List of songs recorded by Ethel Cain

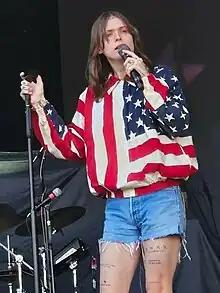
Cain performing at the Gunnersbury Park in 2023.

The American singer-songwriter and record producer Hayden Silas Anhedönia has recorded songs for one studio album, three extended plays (EPs), and one other studio recording as Ethel Cain, as well as other projects with different monikers. She became interested in music from a young age, studying classical piano at age eight, and being involved in a church choir. After publishing demos of songs on SoundCloud, the singer officially started releasing music with the names Atlas and White Silas, with which she released several extended plays between 2017 and 2019. In that year, she released "Carpet Bed" and "Golden Age", her first two EPs as Ethel Cain, through her own Daughters of Cain record label. After signing with Prescription Songs in 2020, she released "Inbred", with which she gained prominence and popularity, especially with the single "Crush".